2016 Summer Olympics closing ceremony

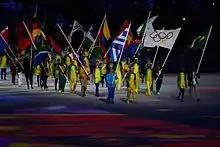
Greece and Brazil leading out the flag parade

The creative director for the ceremony was Rosa Magalhães who was known due their work in several samba schools. Amid heavy rainfall, the ceremony began with interpretive dancers representing various landmarks in the host city, with music from the Brazilian group , singing "Beautiful Creatures", a song from the 2014 American animated film "Rio 2". Martinho da Vila then performed a rendition of the classic song """" by Pixinguinha. In another segment, introducing the athletes, pop singer Roberta Sá channeled Carmen Miranda, the brazilian fruit-headdress-wearing, midcentury Hollywood diva who endures as a beloved camp figure. The Parade of Flags followed shortly after a choir of 27 children, representing the states of Brazil, sang the Brazilian national anthem.